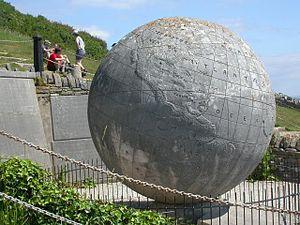
Swanage est une petite ville du Dorset, Angleterre, située à l'extrémité Est de l'île de Purbeck, à environ 10 km au sud de Poole et 40 km au sud de Dorchester. Sa population est de 10,124 habitants.